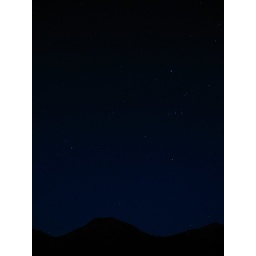
above brown cow range. camera in boot on boulder lake hut porch